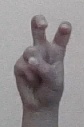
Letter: toot